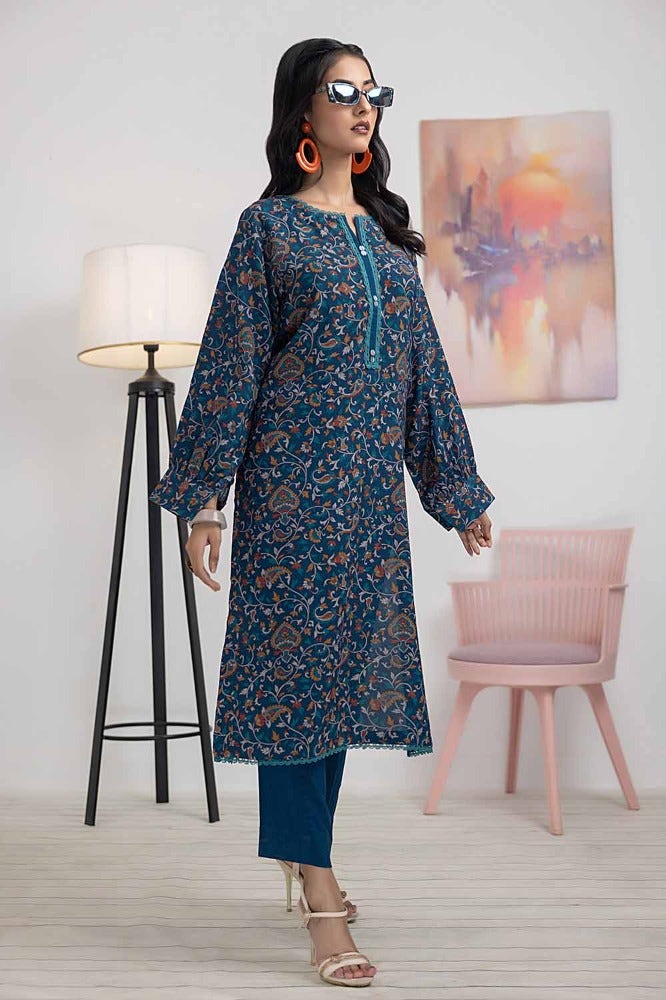
navy blue kurta set